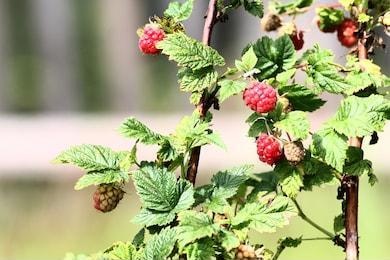
Label: raspberry